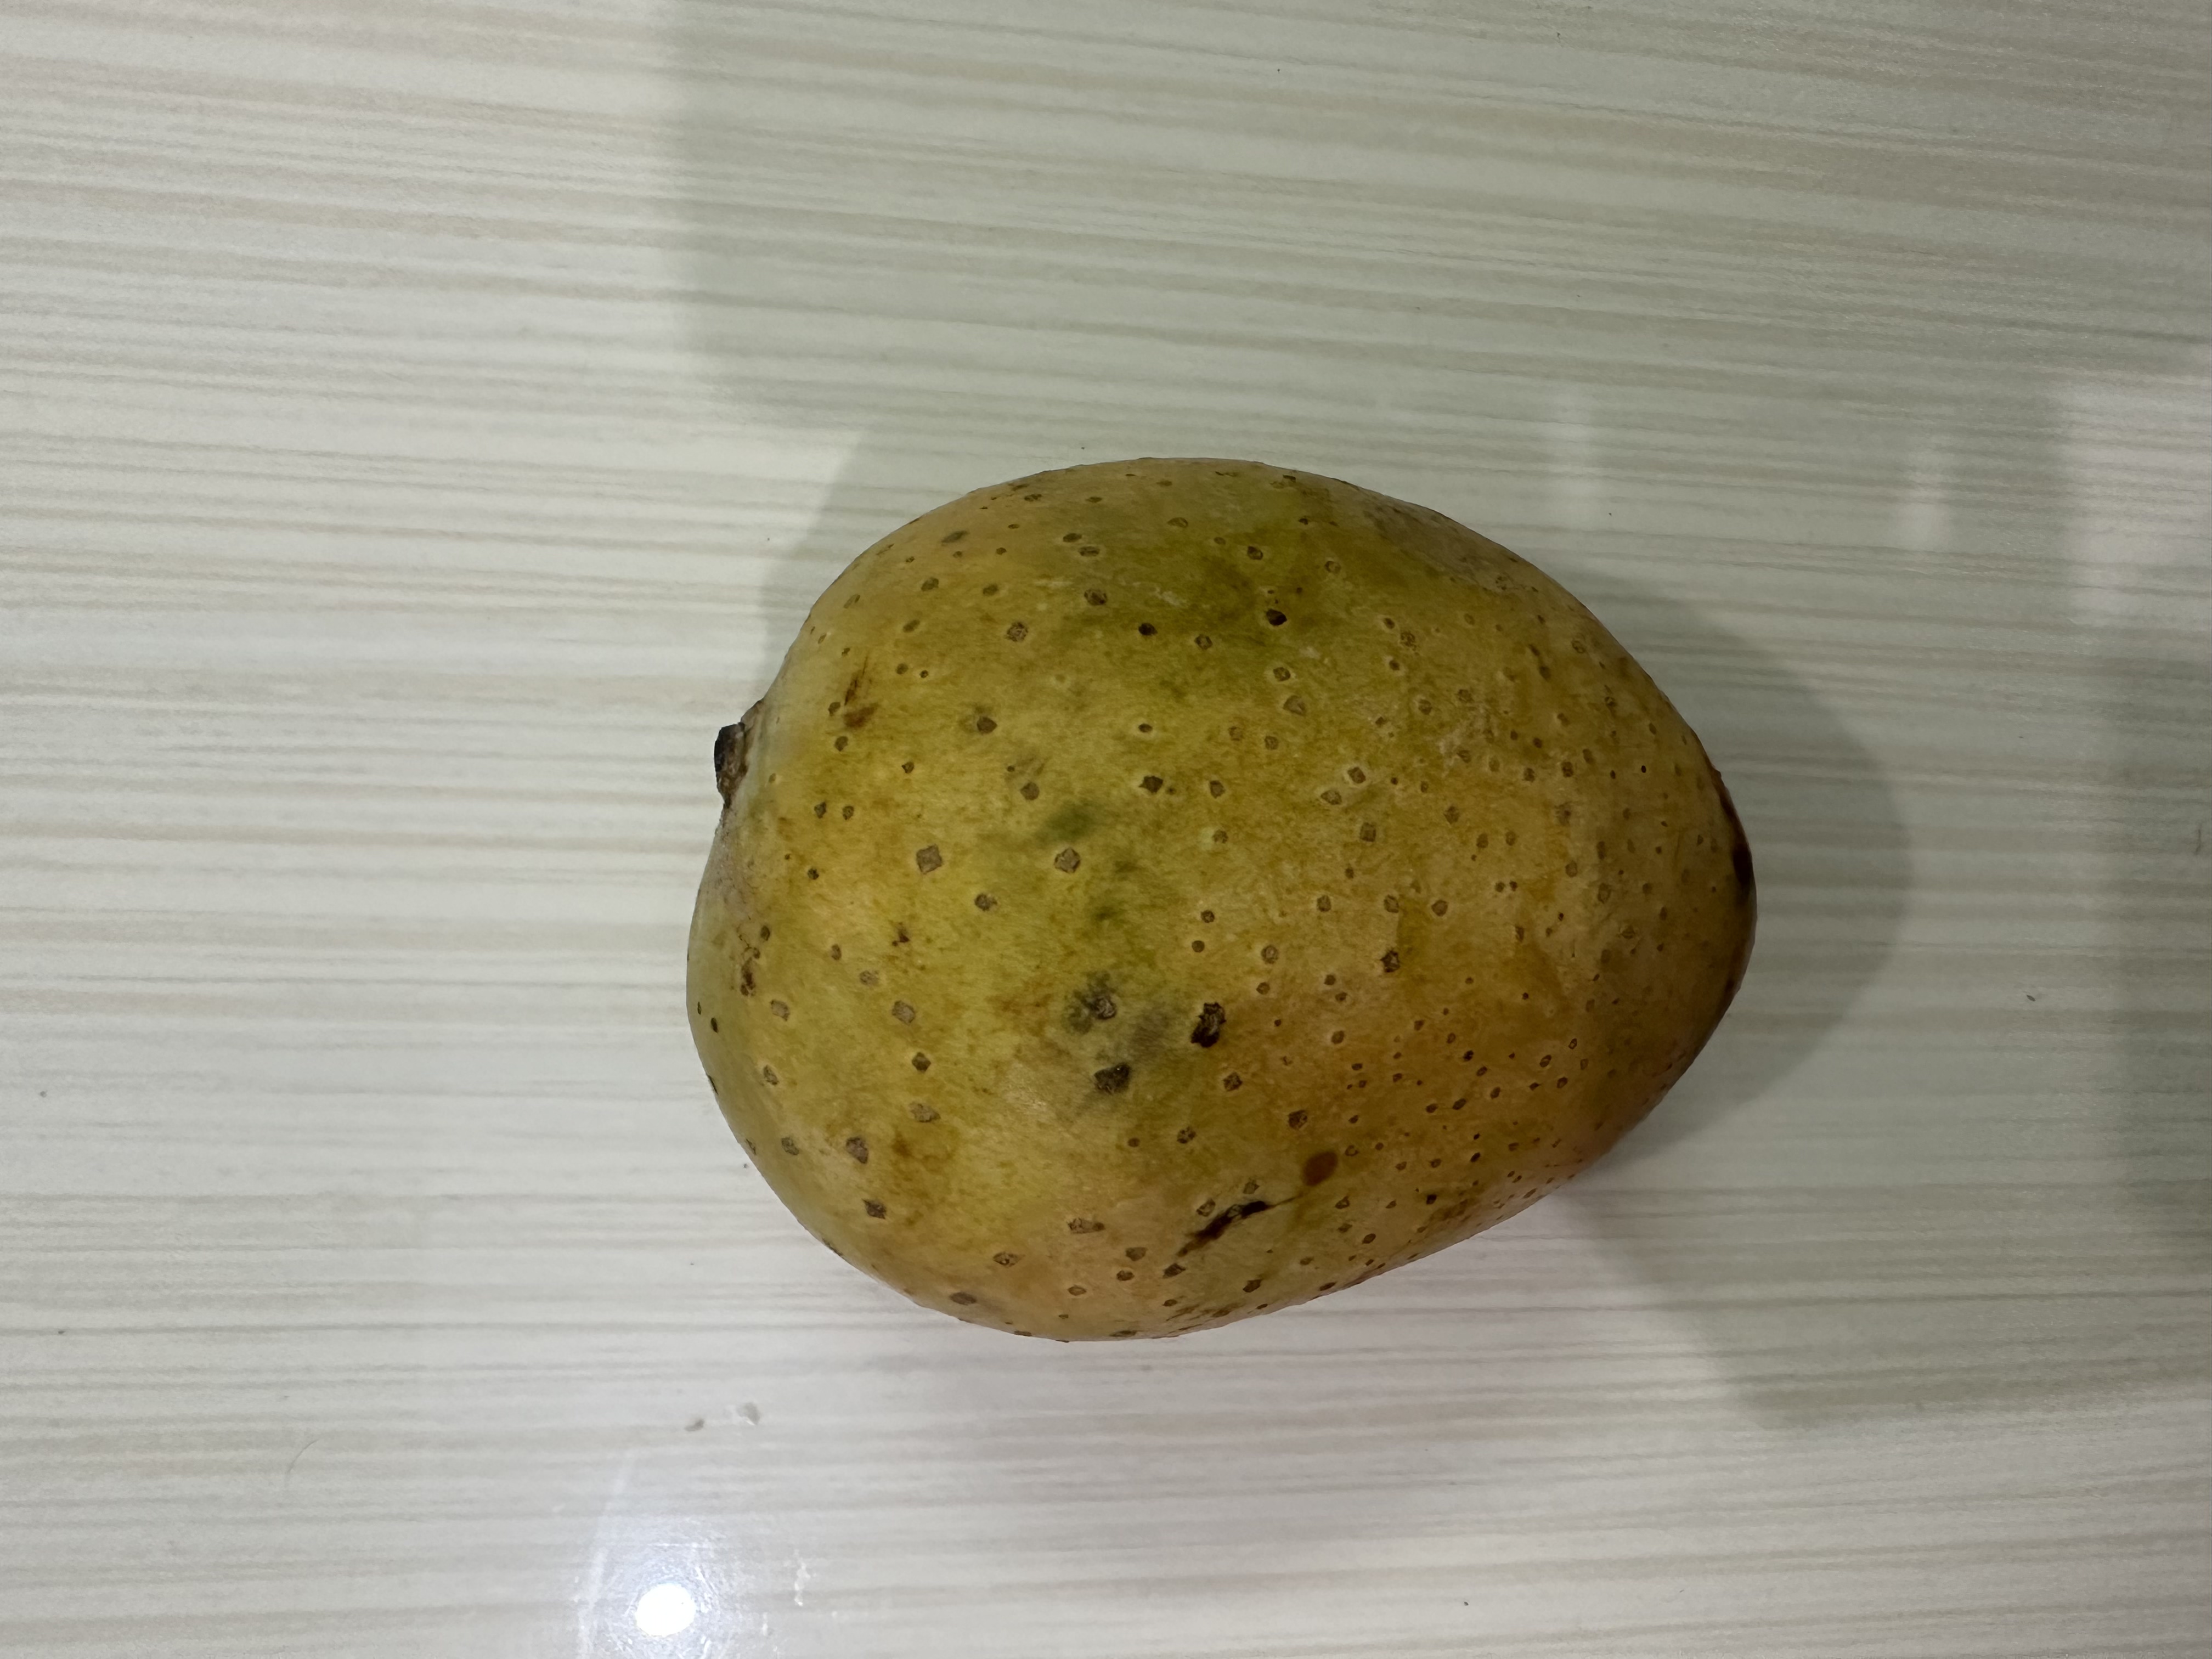
Mango variety: Langra